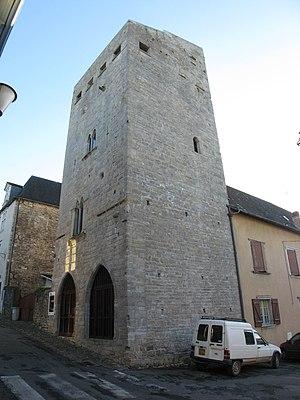
Tour de Grède au quartier Sainte Croix à Oloron-Sainte-Marie (Pyrénées-Atlantiques) (Pyrénées).
Oloron-Sainte-Marie est une commune française située dans le département des Pyrénées-Atlantiques, en région Nouvelle-Aquitaine.
Oloron est une ancienne commune française du département des Pyrénées-Atlantiques. Le 18 mai 1858, la commune fusionne avec Sainte-Marie-Legugnon pour former la nouvelle commune d'Oloron-Sainte-Marie.
Cet article recense une partie des monuments historiques des Pyrénées-Atlantiques, en France.